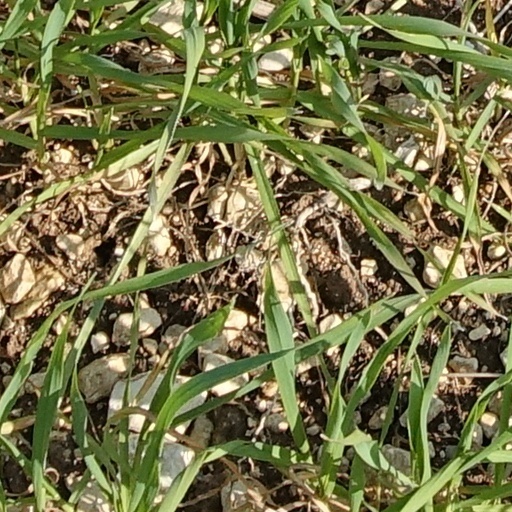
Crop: wheat